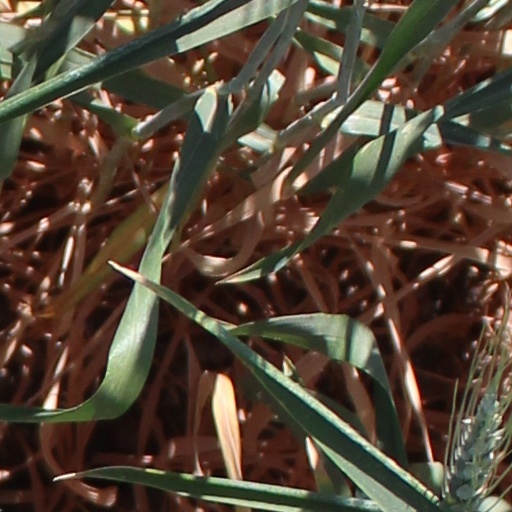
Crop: wheat